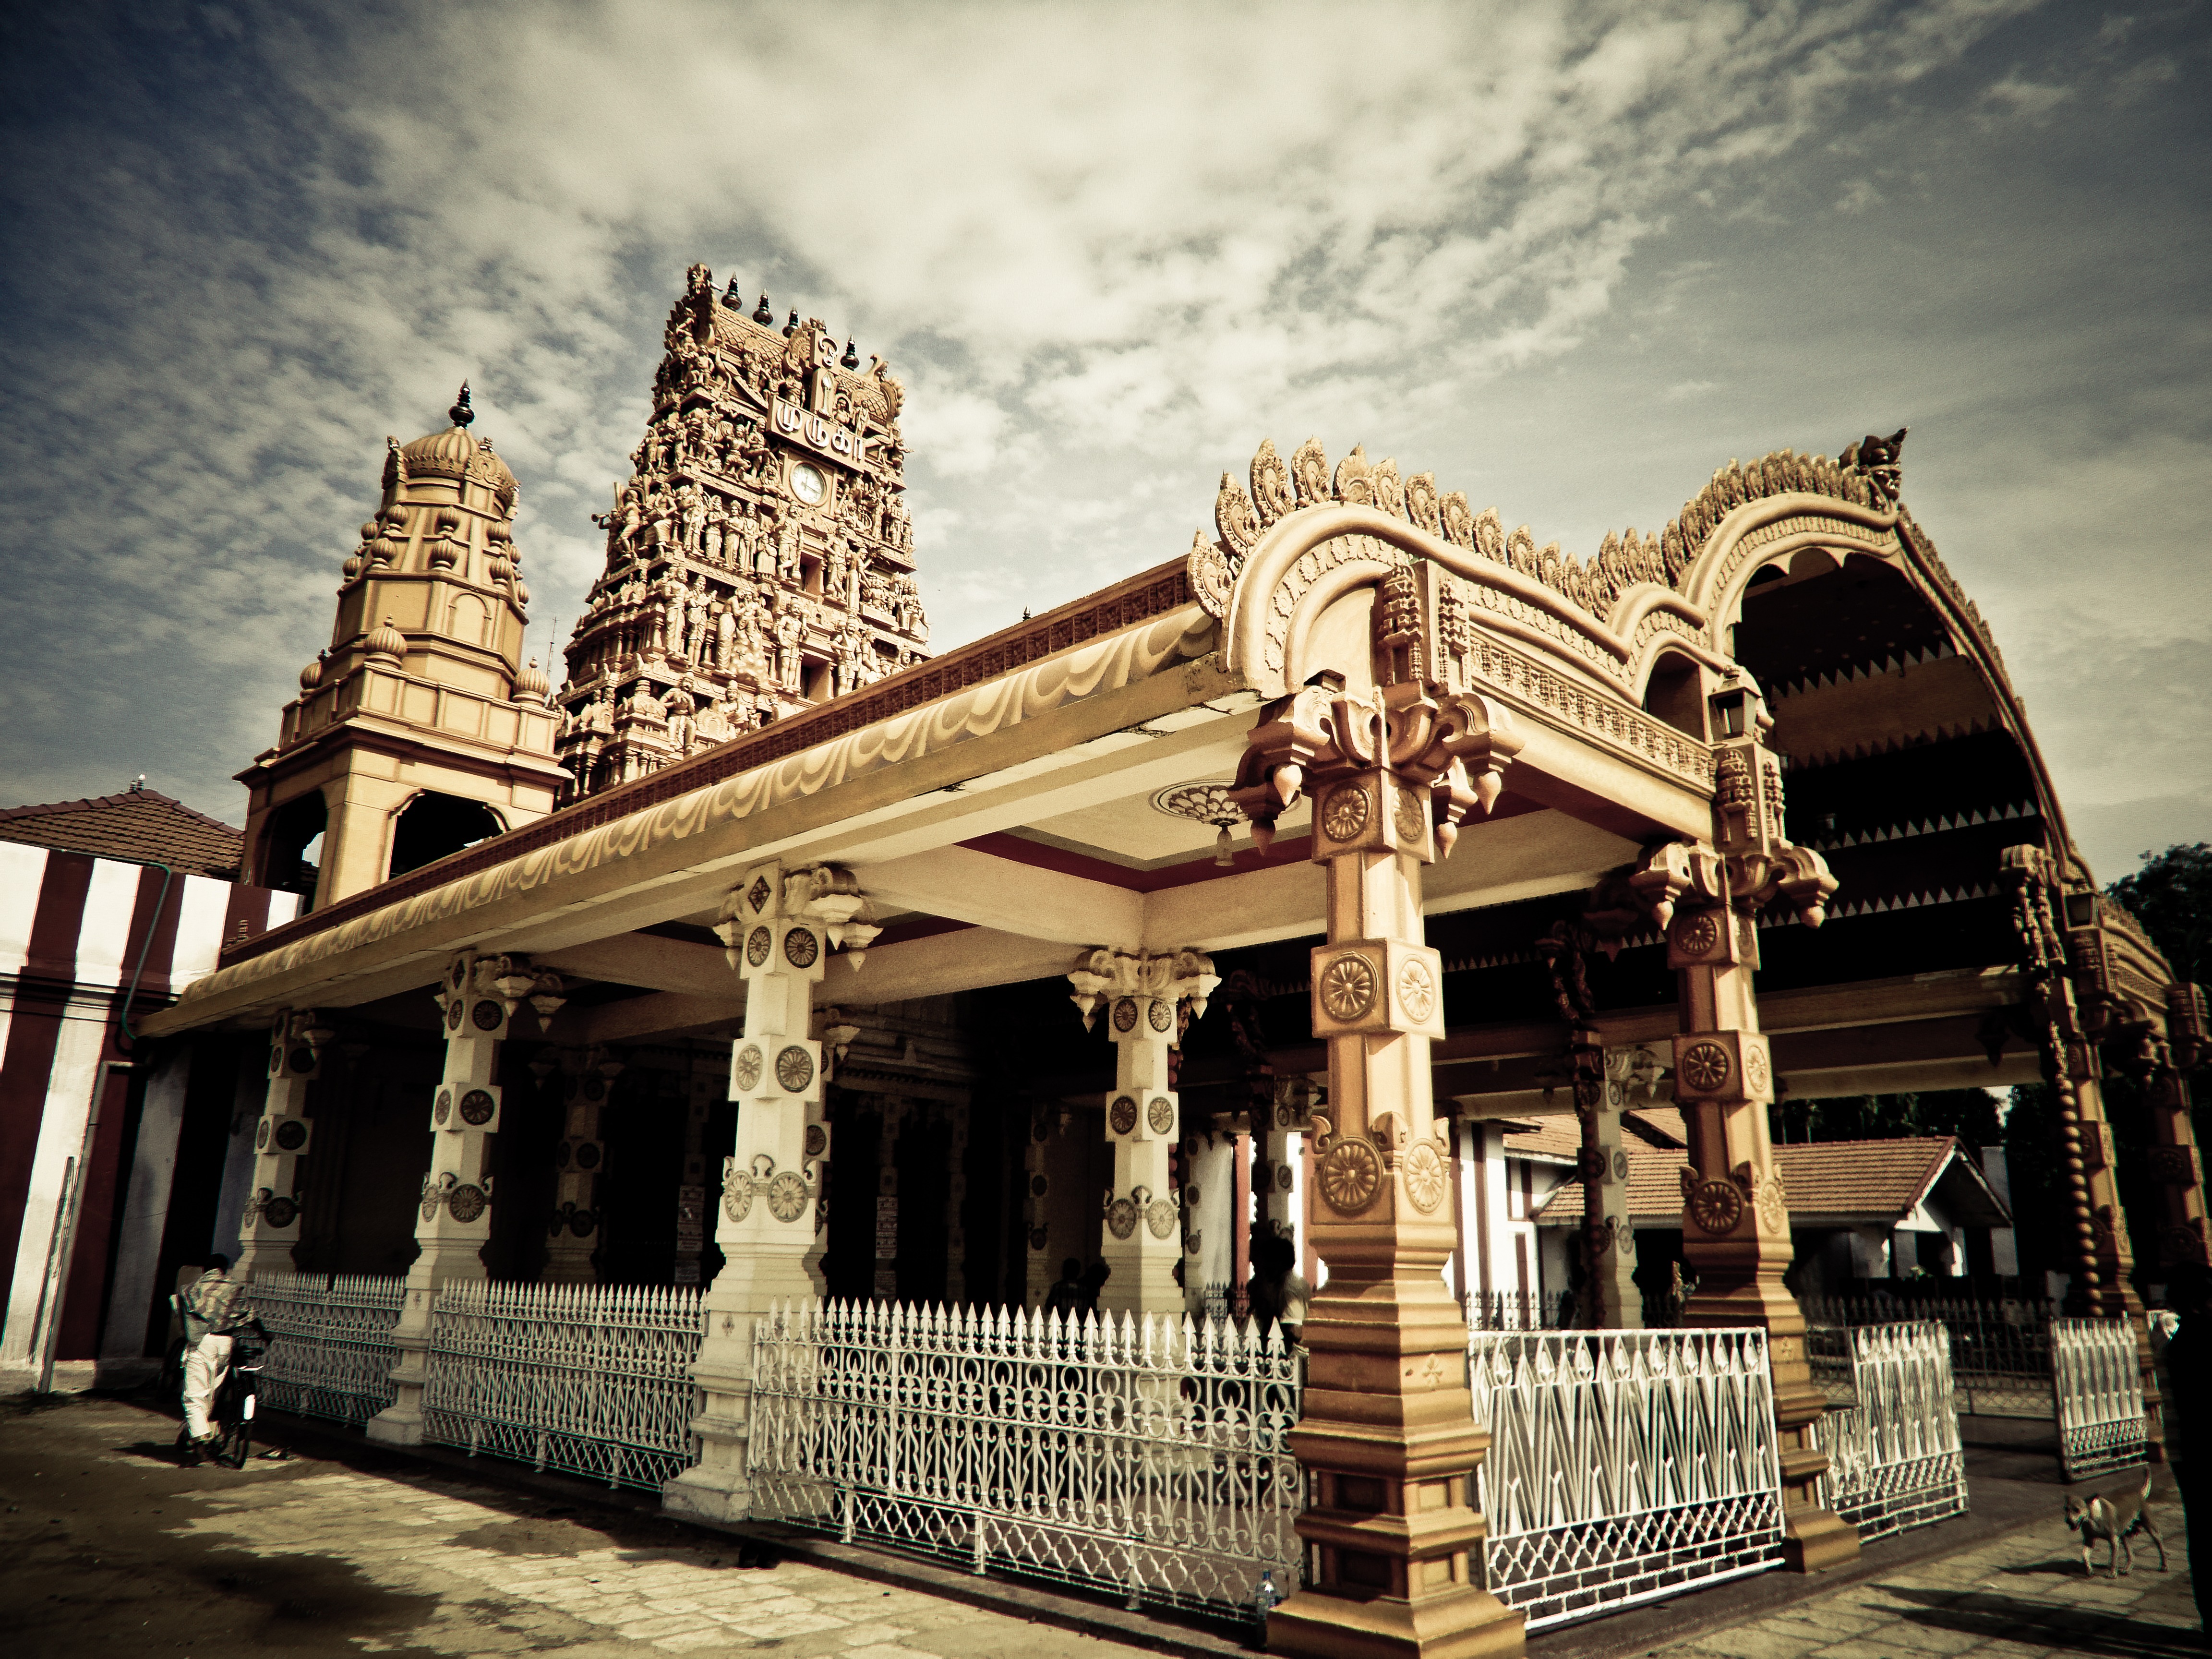
architecture, structure, sky, building, old, monument, column, religion, ancient, landmark, facade, historic, place of worship, temple, shrine, culture, history, sacred, historical, tourist attraction, sri lanka, ceylon, hindu temple, historic site, ancient history, stock photography